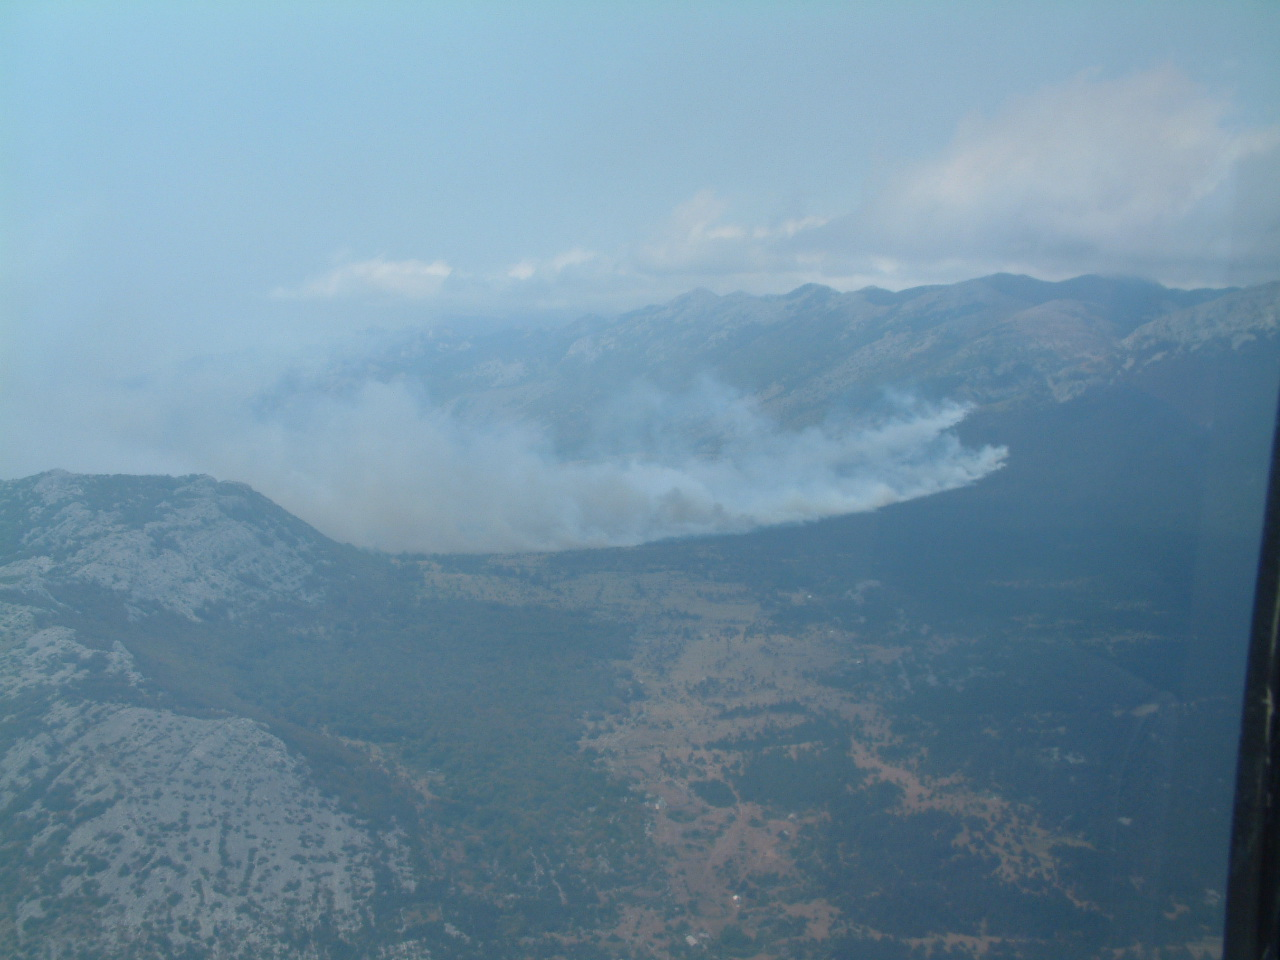
Fire: no
Smoke: yes